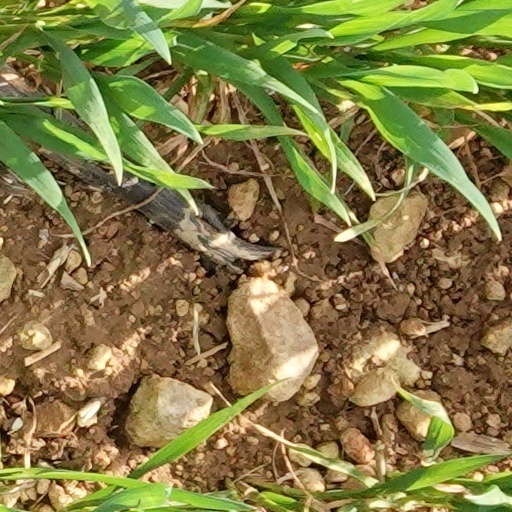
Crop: wheat